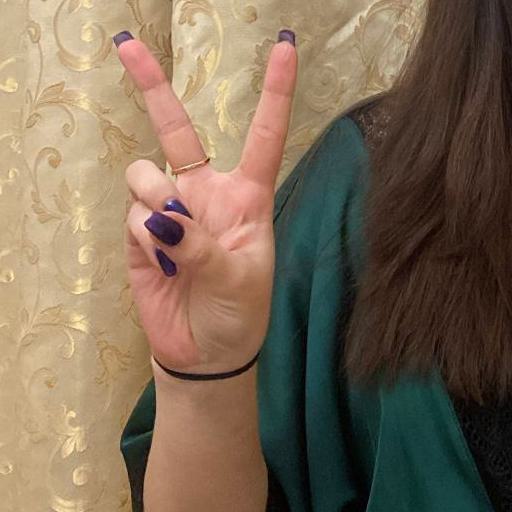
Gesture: peace